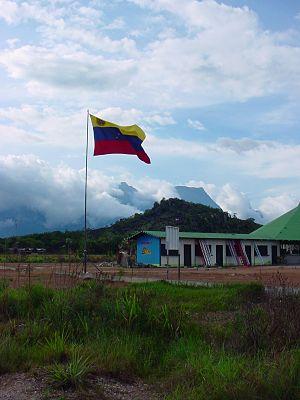
La Esmeralda est le chef-lieu de la municipalité d'Alto Orinoco dans l'État d'Amazonas au Venezuela.